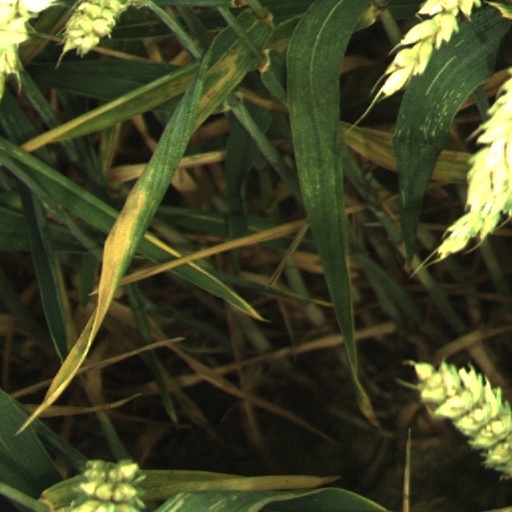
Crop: wheat